Chincha Islands War

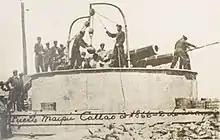
A Peruvian battery during the Battle of Callao

On November 7, 1865, his unwillingness to declare war on Spain and the vilification arising from his signing of the Vivanco-Pareja Treaty forced Peruvian President Juan Antonio Pezet from office. He was replaced by his vice president, General Pedro Diez Canseco.